Pete the Pup

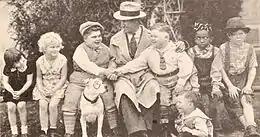
Pal the Wonder Dog as Pete, along with "Our Gang" cast with Director Robert F. McGowan.

The first dog actor to play Pete was an UKC registered American Pit Bull Terrier named Pal The Wonder Dog (sired by Tudor's Black Jack x Keller Peggy O'Neill and bred by Earl Tudor) born in 1924, being a descendent to Colby's Pincher, and it is claimed to had a natural mark around his right eye (maybe a human eyebrow form spot) and some dye was used to make the circle, credited as an oddity in "Ripley's Believe It or Not".